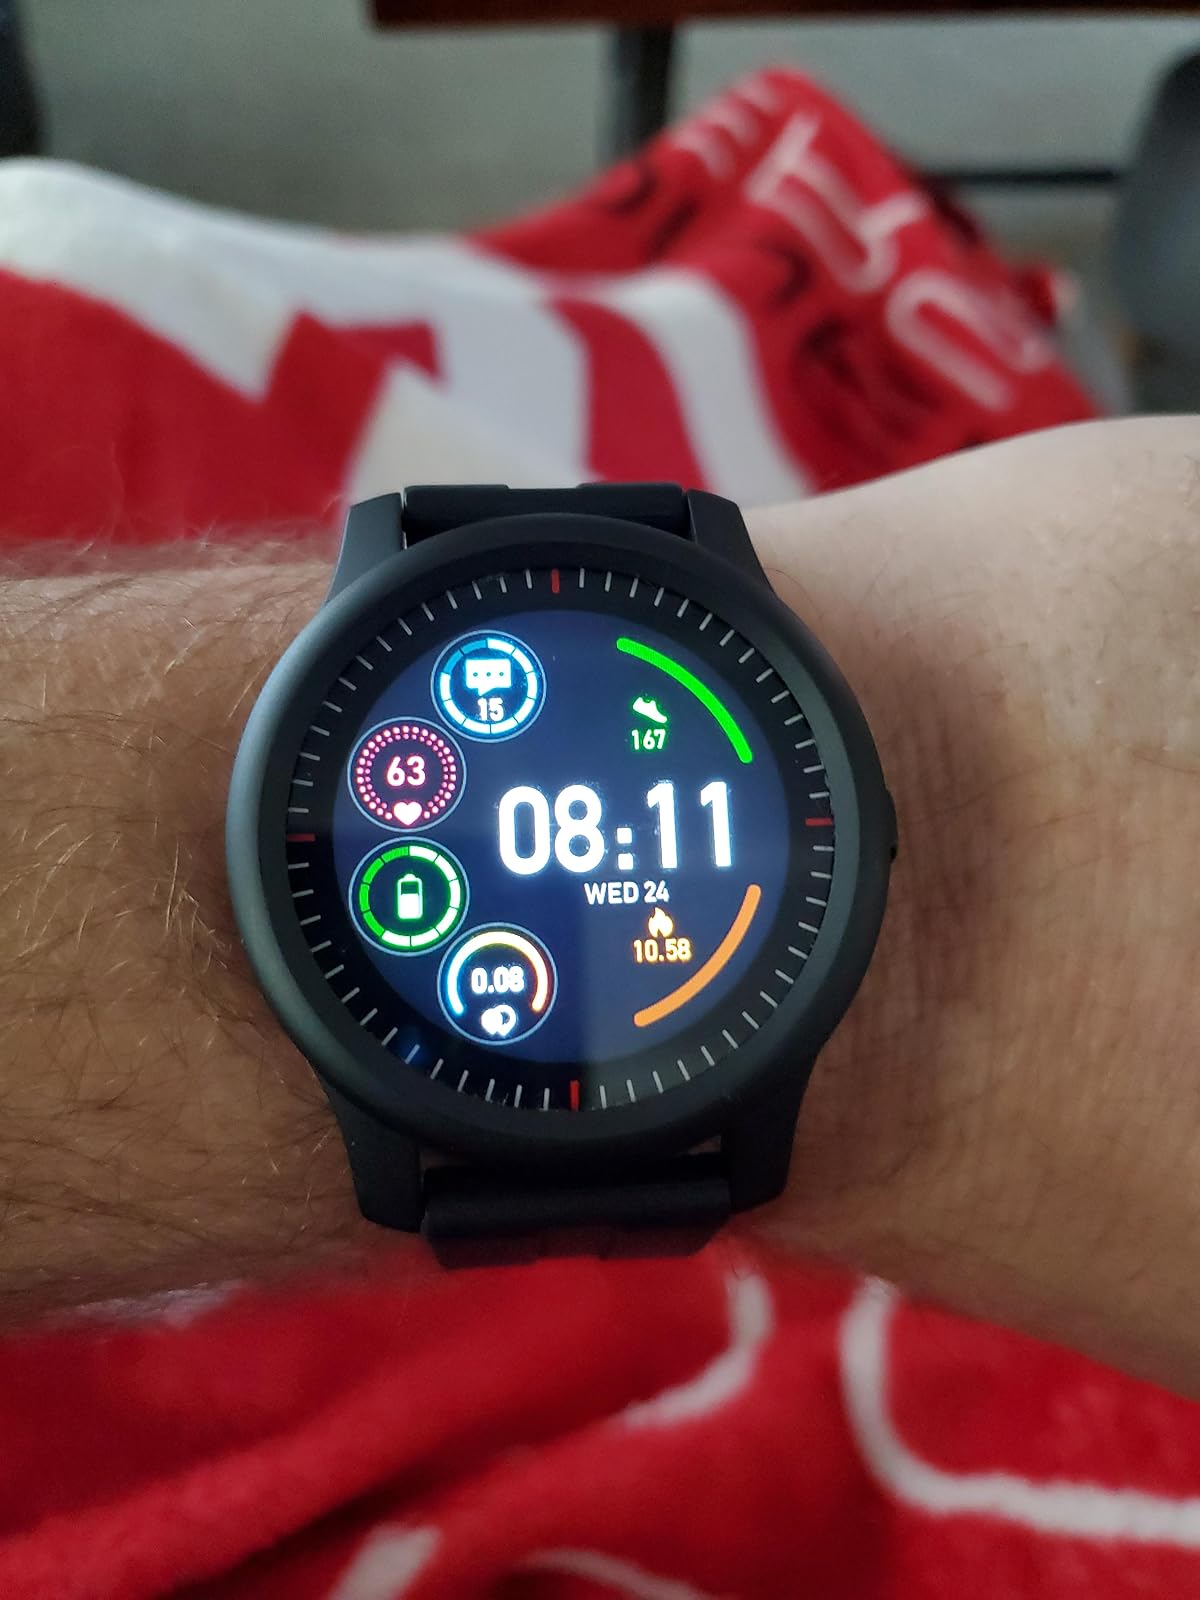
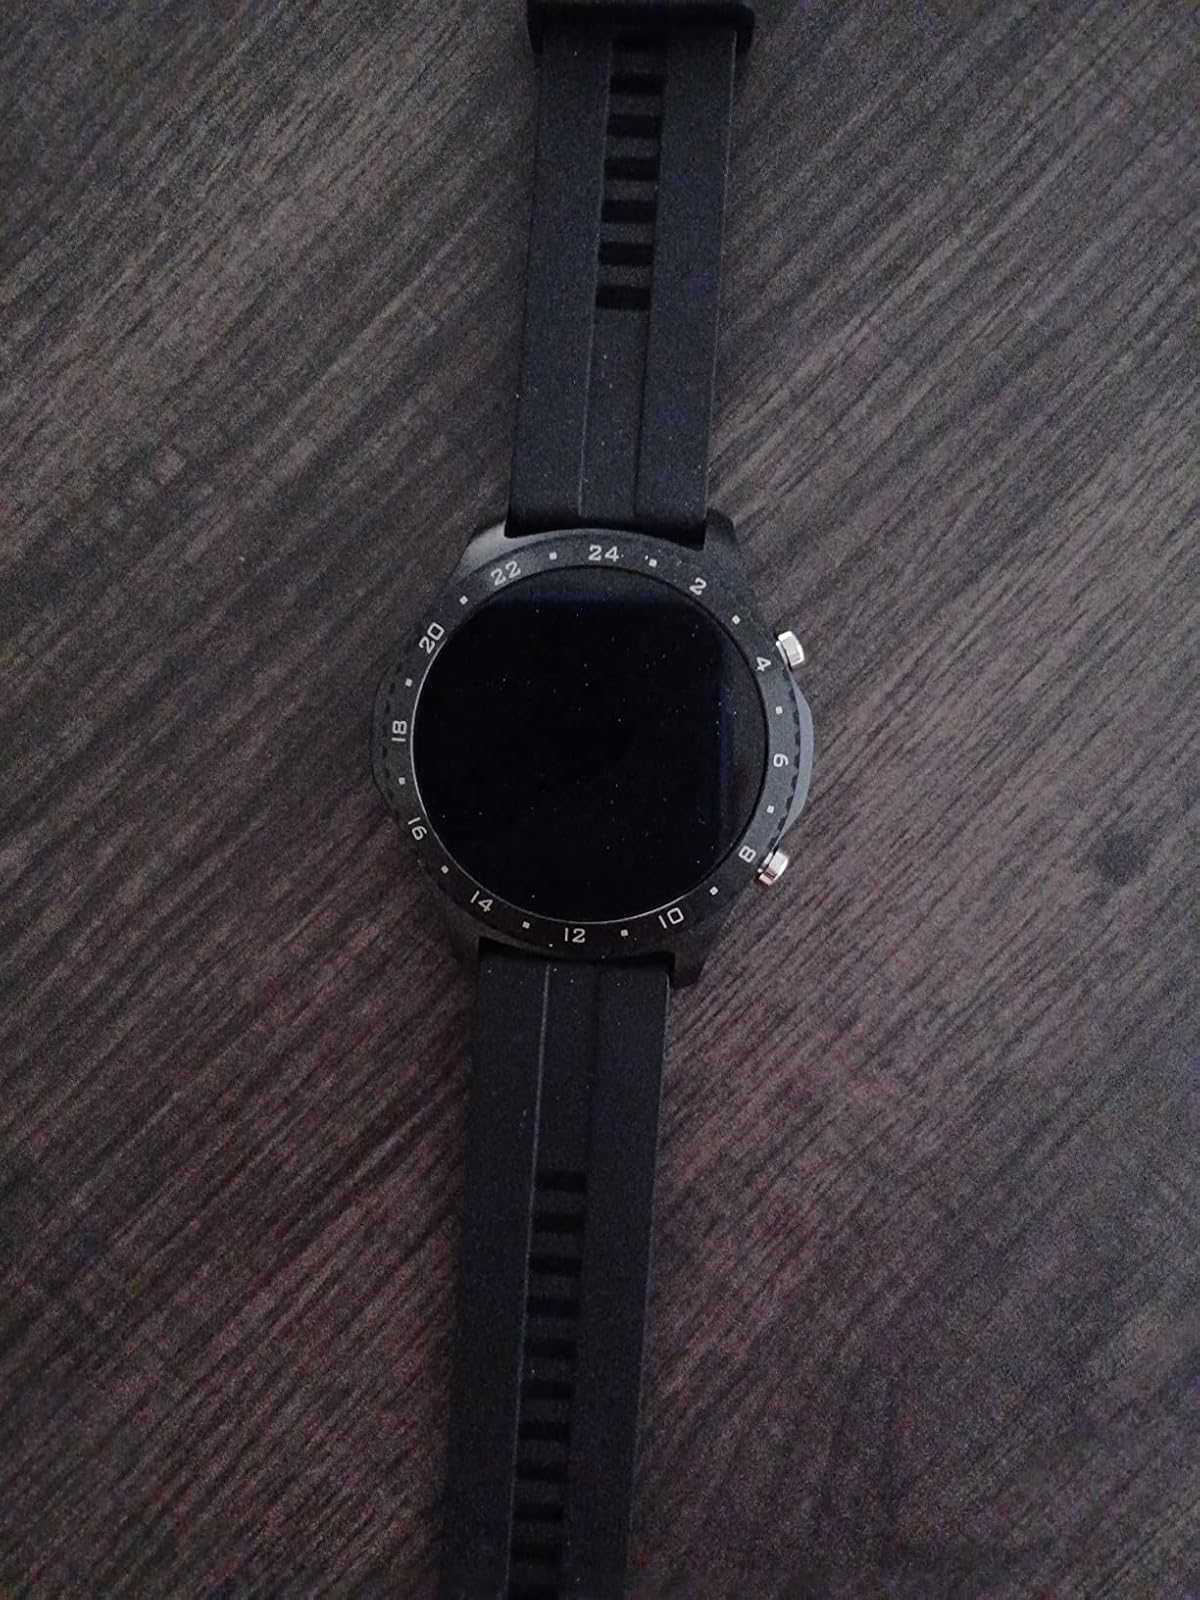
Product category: smartwatch
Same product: no